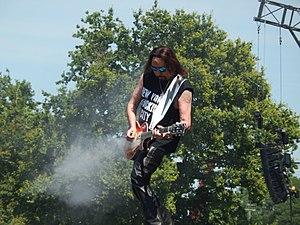
Ace Frehley en concert au Hellfest en 2015.
"Ace Frehley, de son vrai nom Paul Daniel Frehley, est un guitariste américain. Il est né le 27 avril 1951, dans le Bronx à New York où il a aussi grandi. Il est principalement connu pour avoir été le premier guitariste soliste du groupe de rock Américain Kiss de sa création en 1973 jusqu'en 1982. Il a inventé le personnage du ""Spaceman"". Après avoir quitté Kiss, Frehley a entamé une carrière solo, qui a été suspendue au moment de la reformation originale de Kiss, en 1996, pour une tournée de réunion qui fut un énorme succès mondial. Il quitte de nouveau le groupe en 2002 et est remplacé par Tommy Thayer.